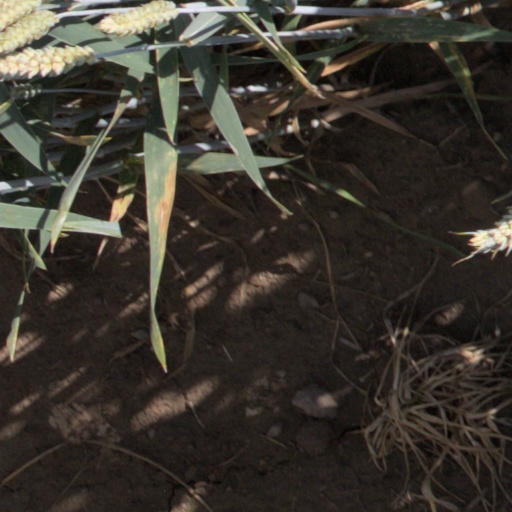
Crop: wheat